Ultimo mondo cannibale

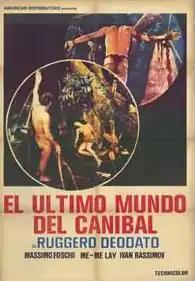
Spanish theatrical release poster

Ultimo mondo cannibale (English: Last Cannibal World; also known as Cannibal, Jungle Holocaust and The Last Survivor) is a 1977 Italian cannibal exploitation film directed by Ruggero Deodato and written by Tito Carpi, Gianfranco Clerici and Renzo Genta. Starring Massimo Foschi, Me Me Lai and Ivan Rassimov, the plot follows a man trying to escape from a jungle island inhabited by a cannibal tribe.